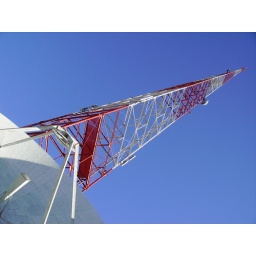
Broadcast tower for Univision Channel 41, a Spanish language TV station in San Antonio, Texas.